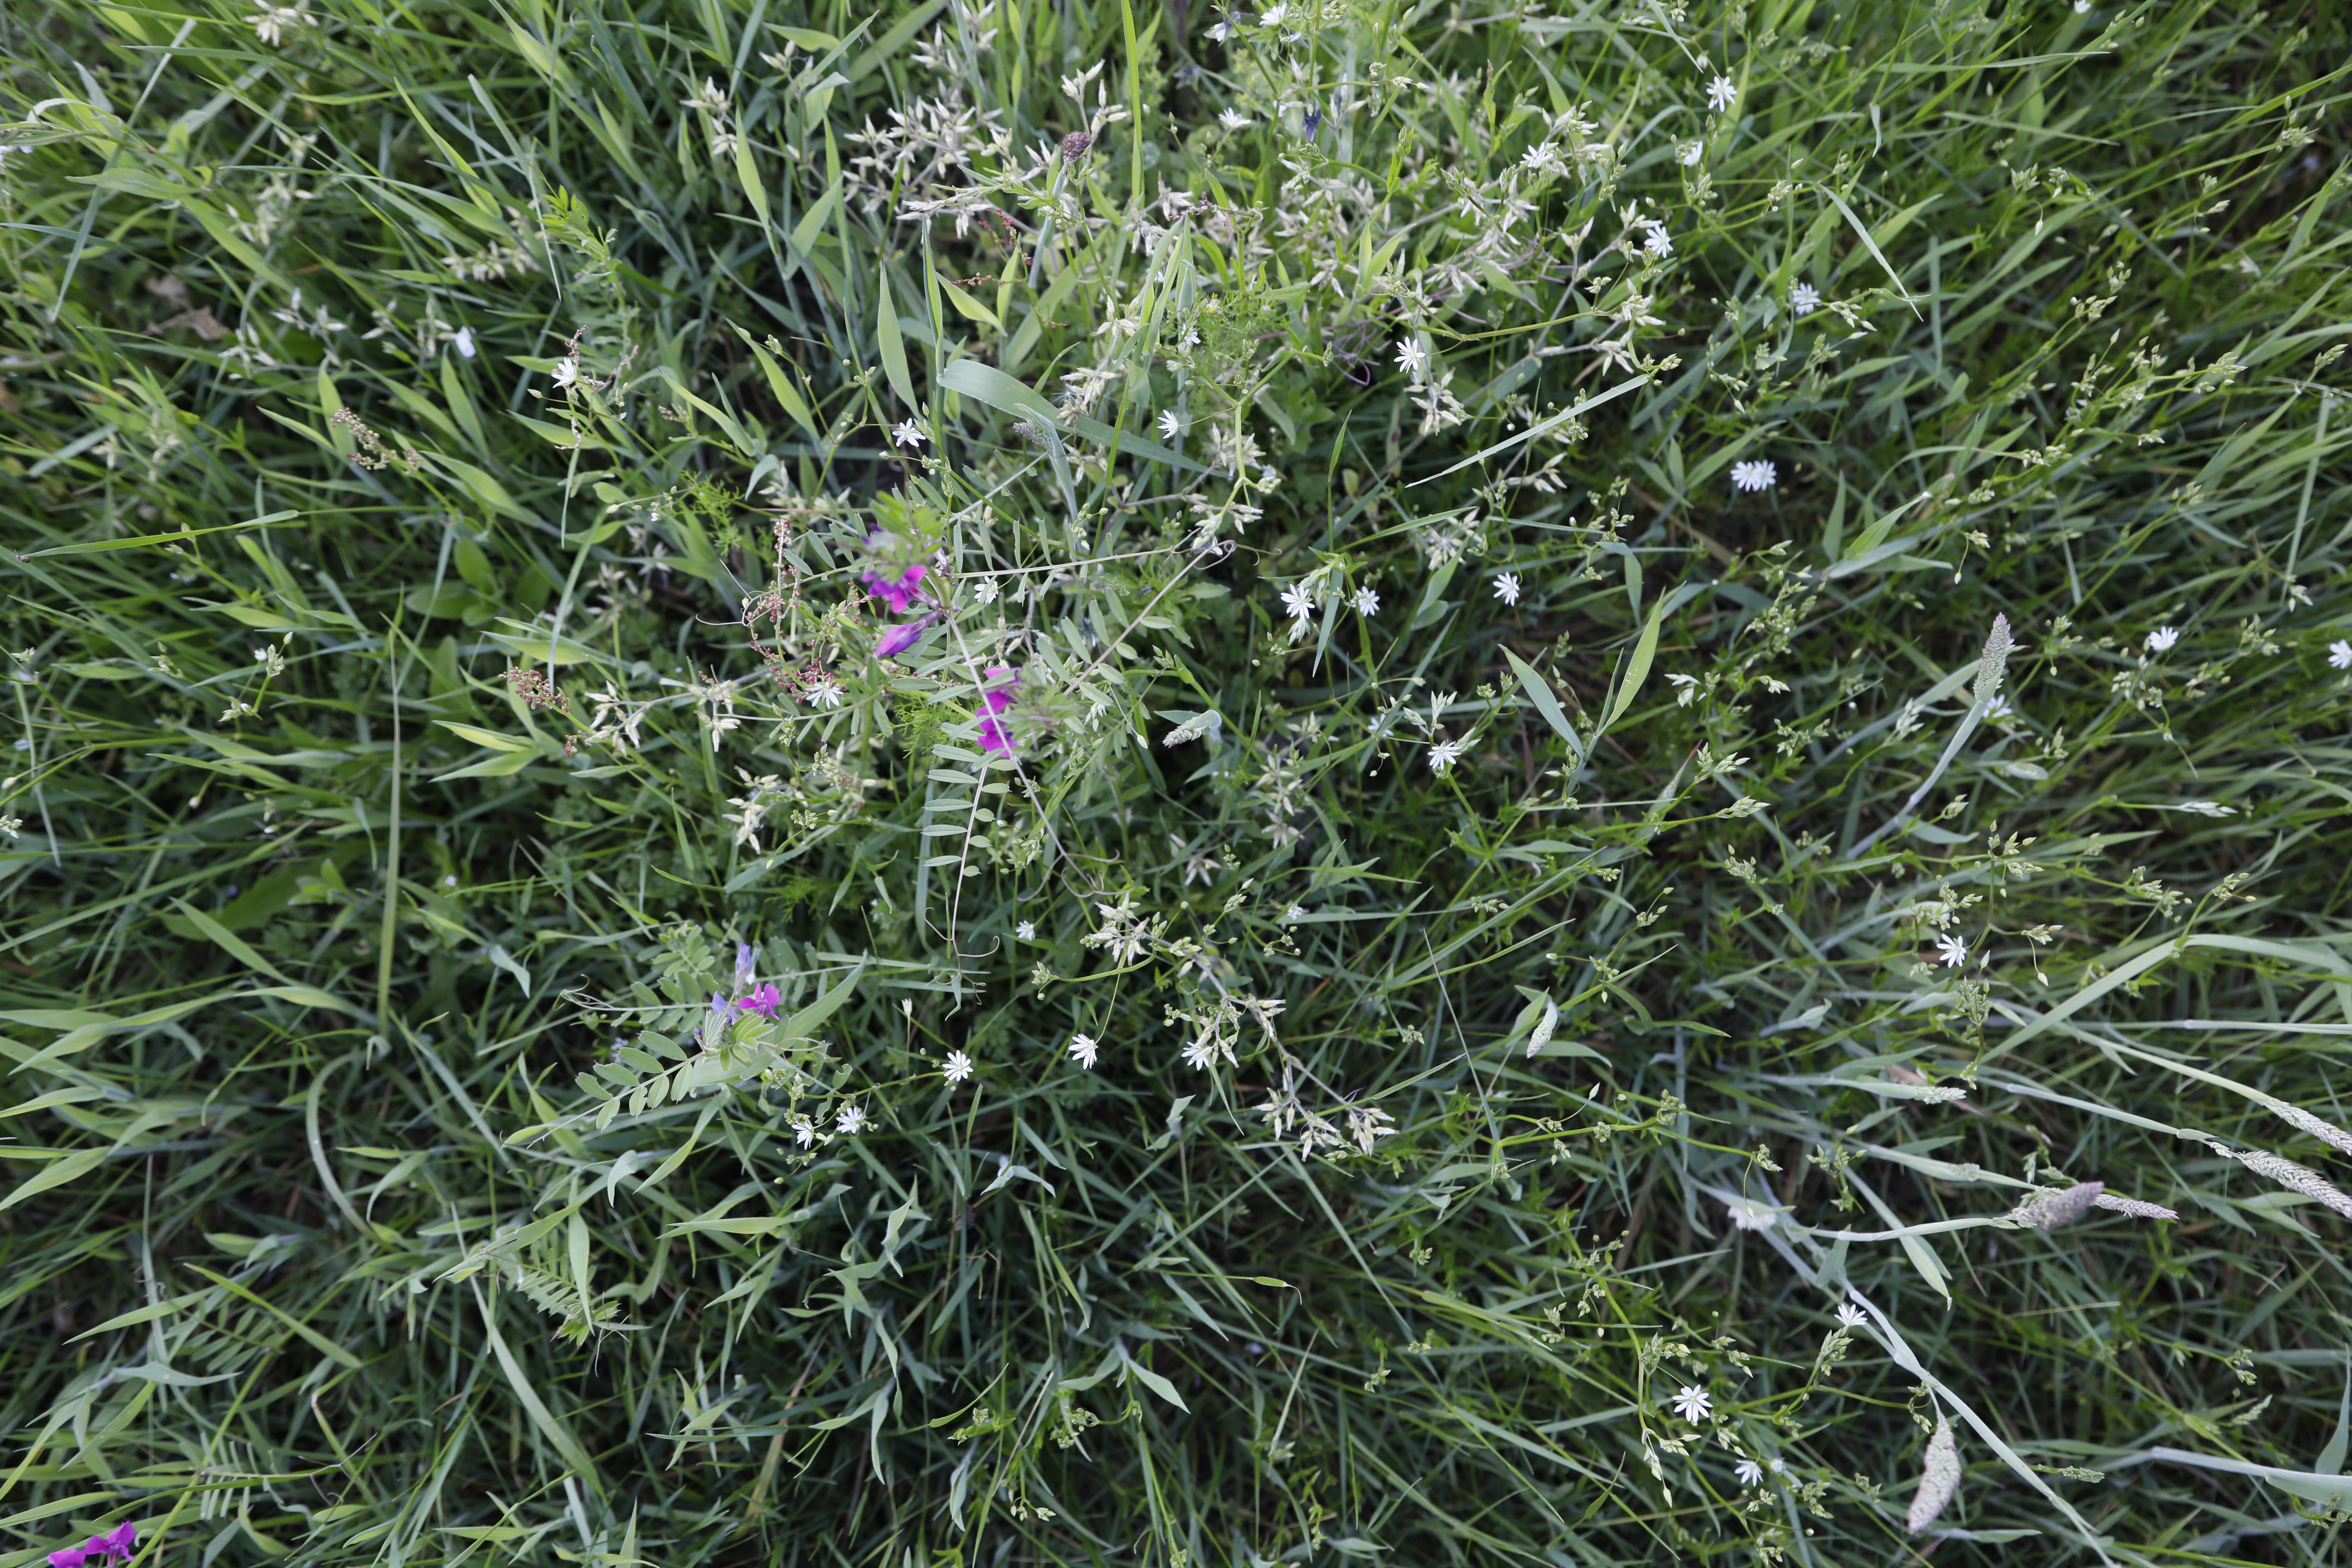
Plant species: Vicia sativa